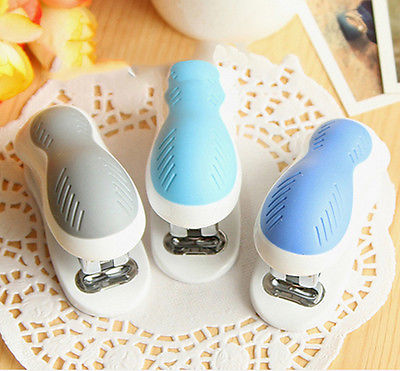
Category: stapler